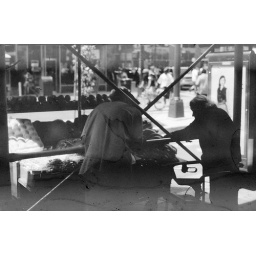
msx-17-13. polaroid instant black and white 35mm film, expired 1984, processed in 35mm autoprocessor.